Describe the emotion expressed in this image:  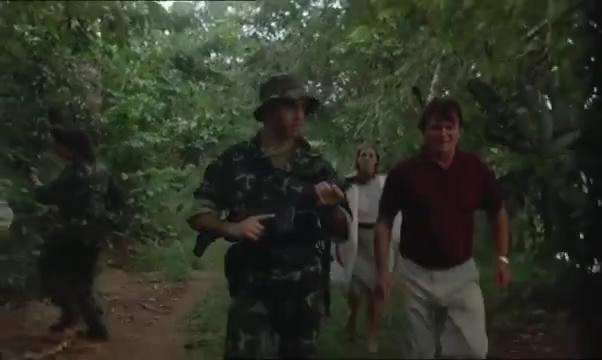
This person displays Pain, valence and arousal with low intensity.